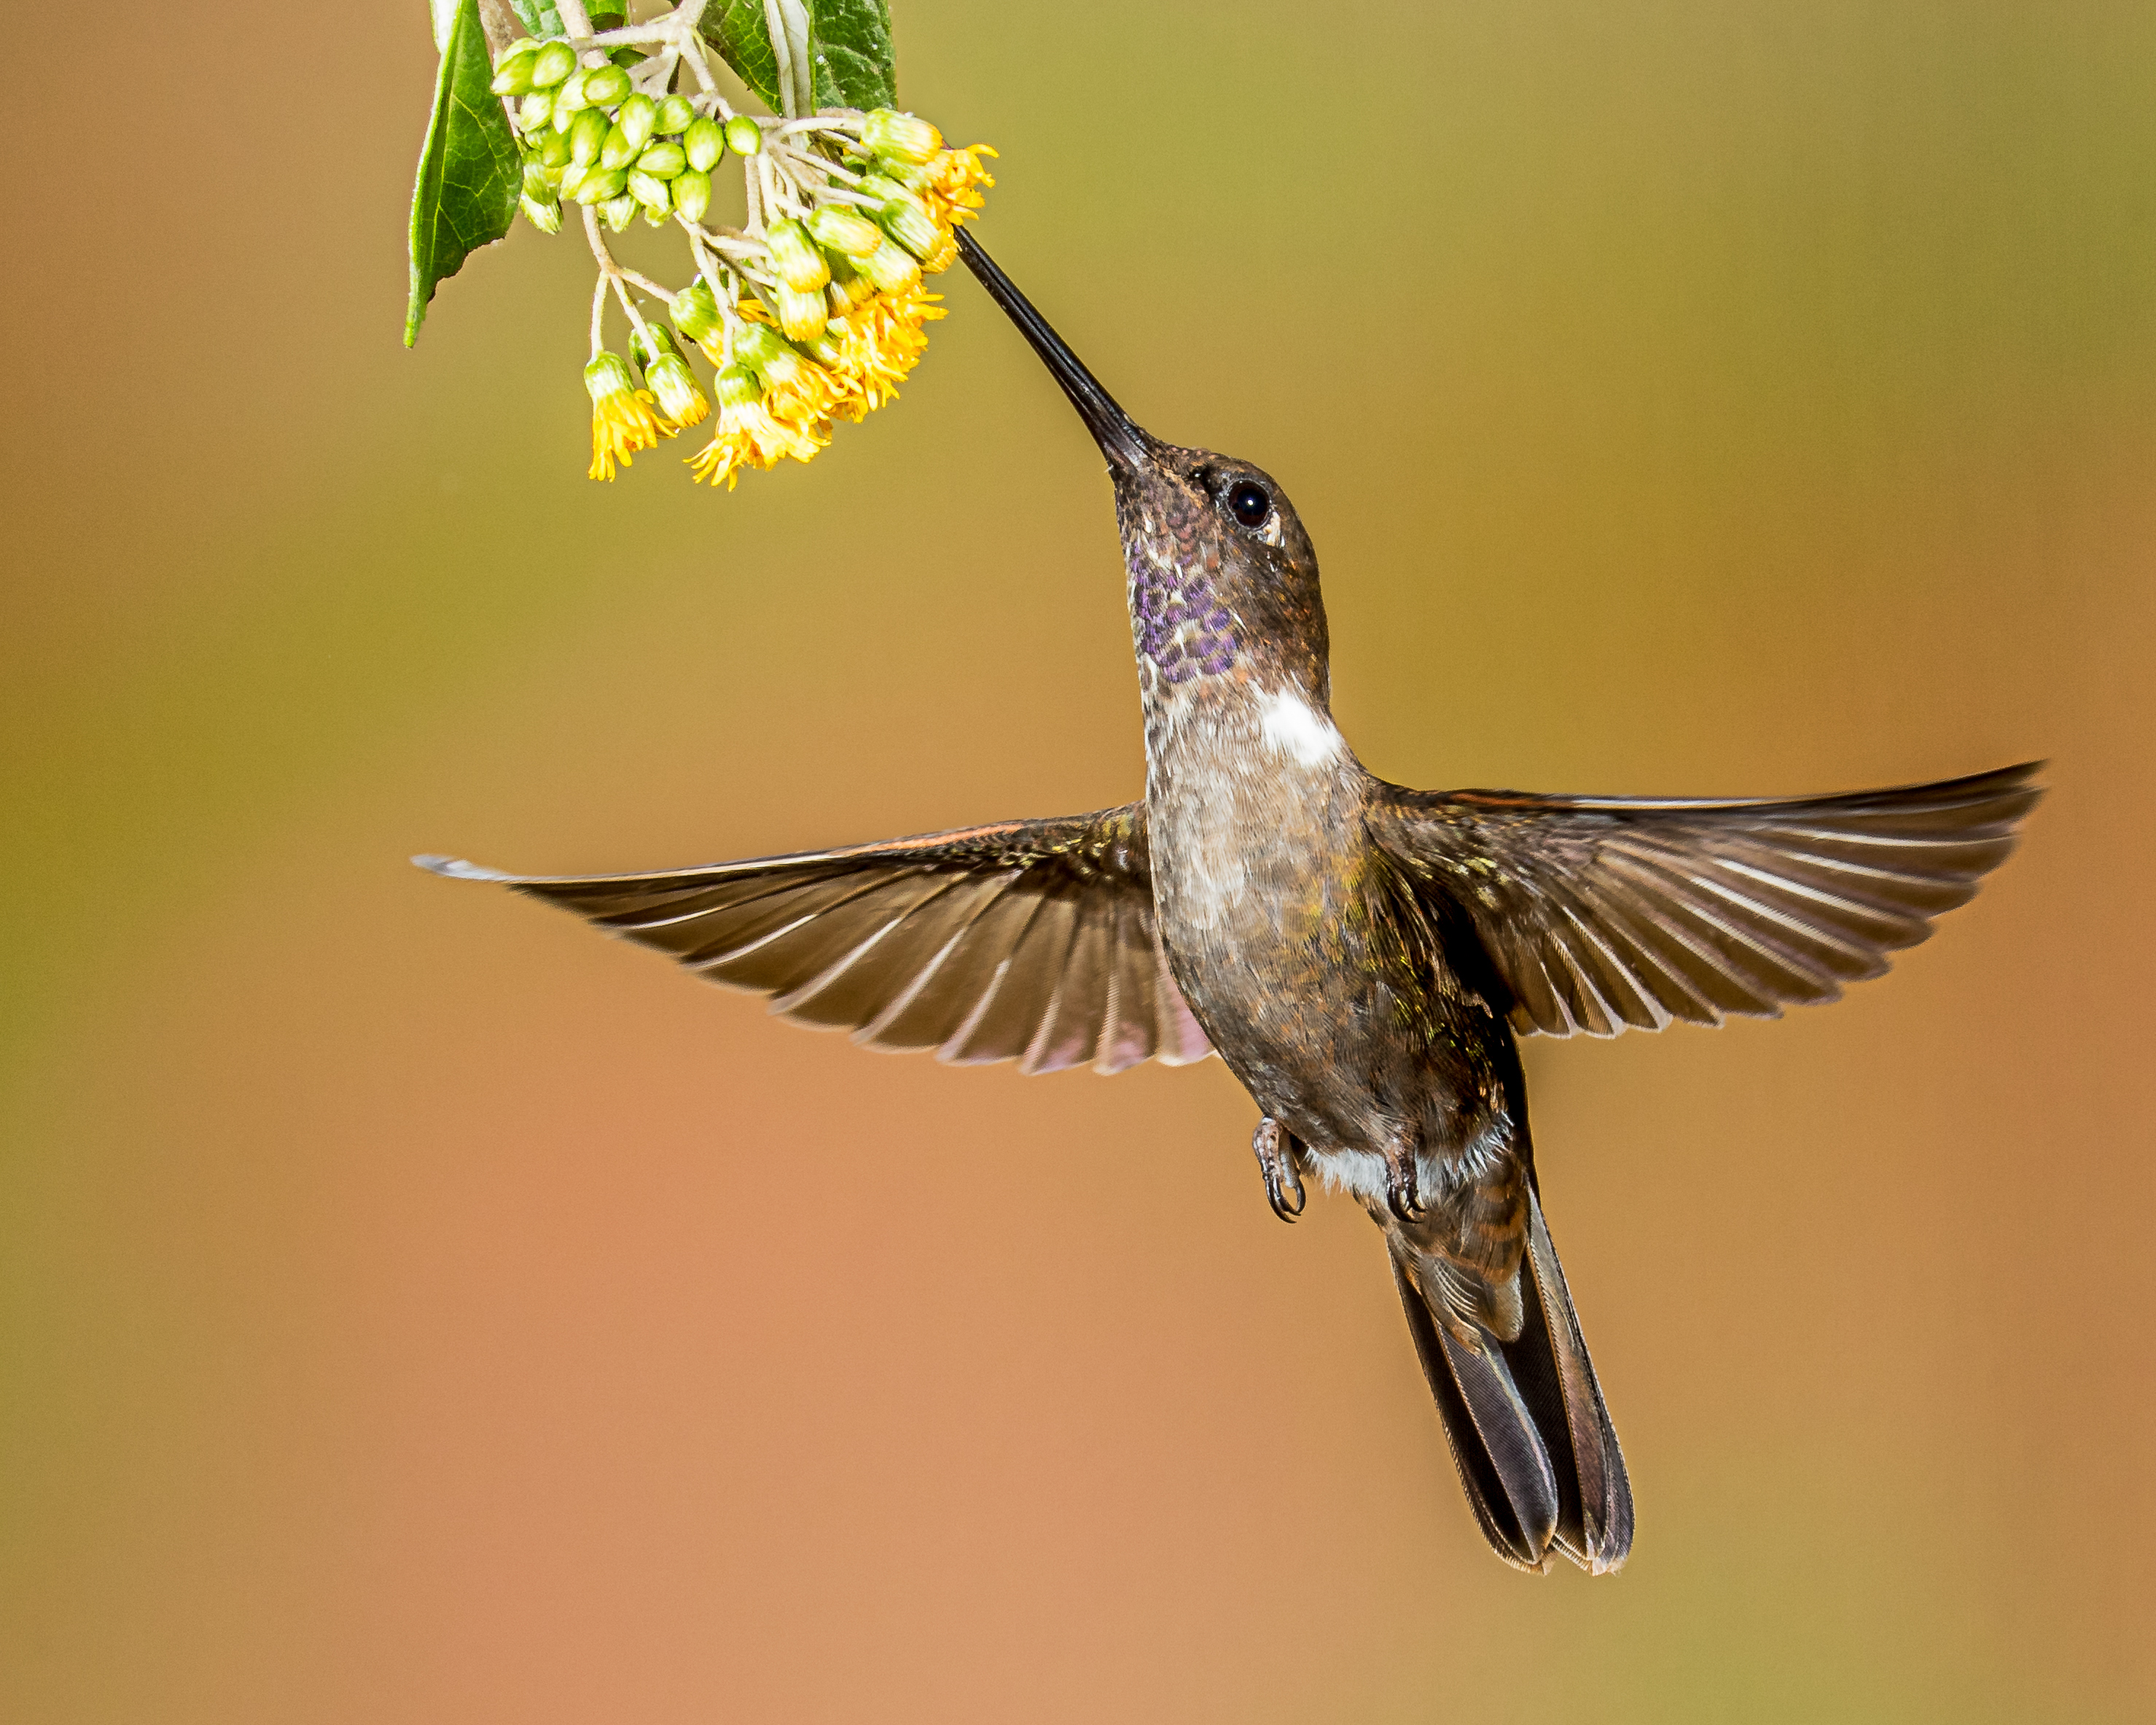
branch, bird, wing, explore, beak, hummingbird, fauna, vertebrate, explored, inflight, bif, andymorffew, morffew, browninca, tandayapabirdlodge, naturethroughthelens, ecuador, pollinator, perching bird